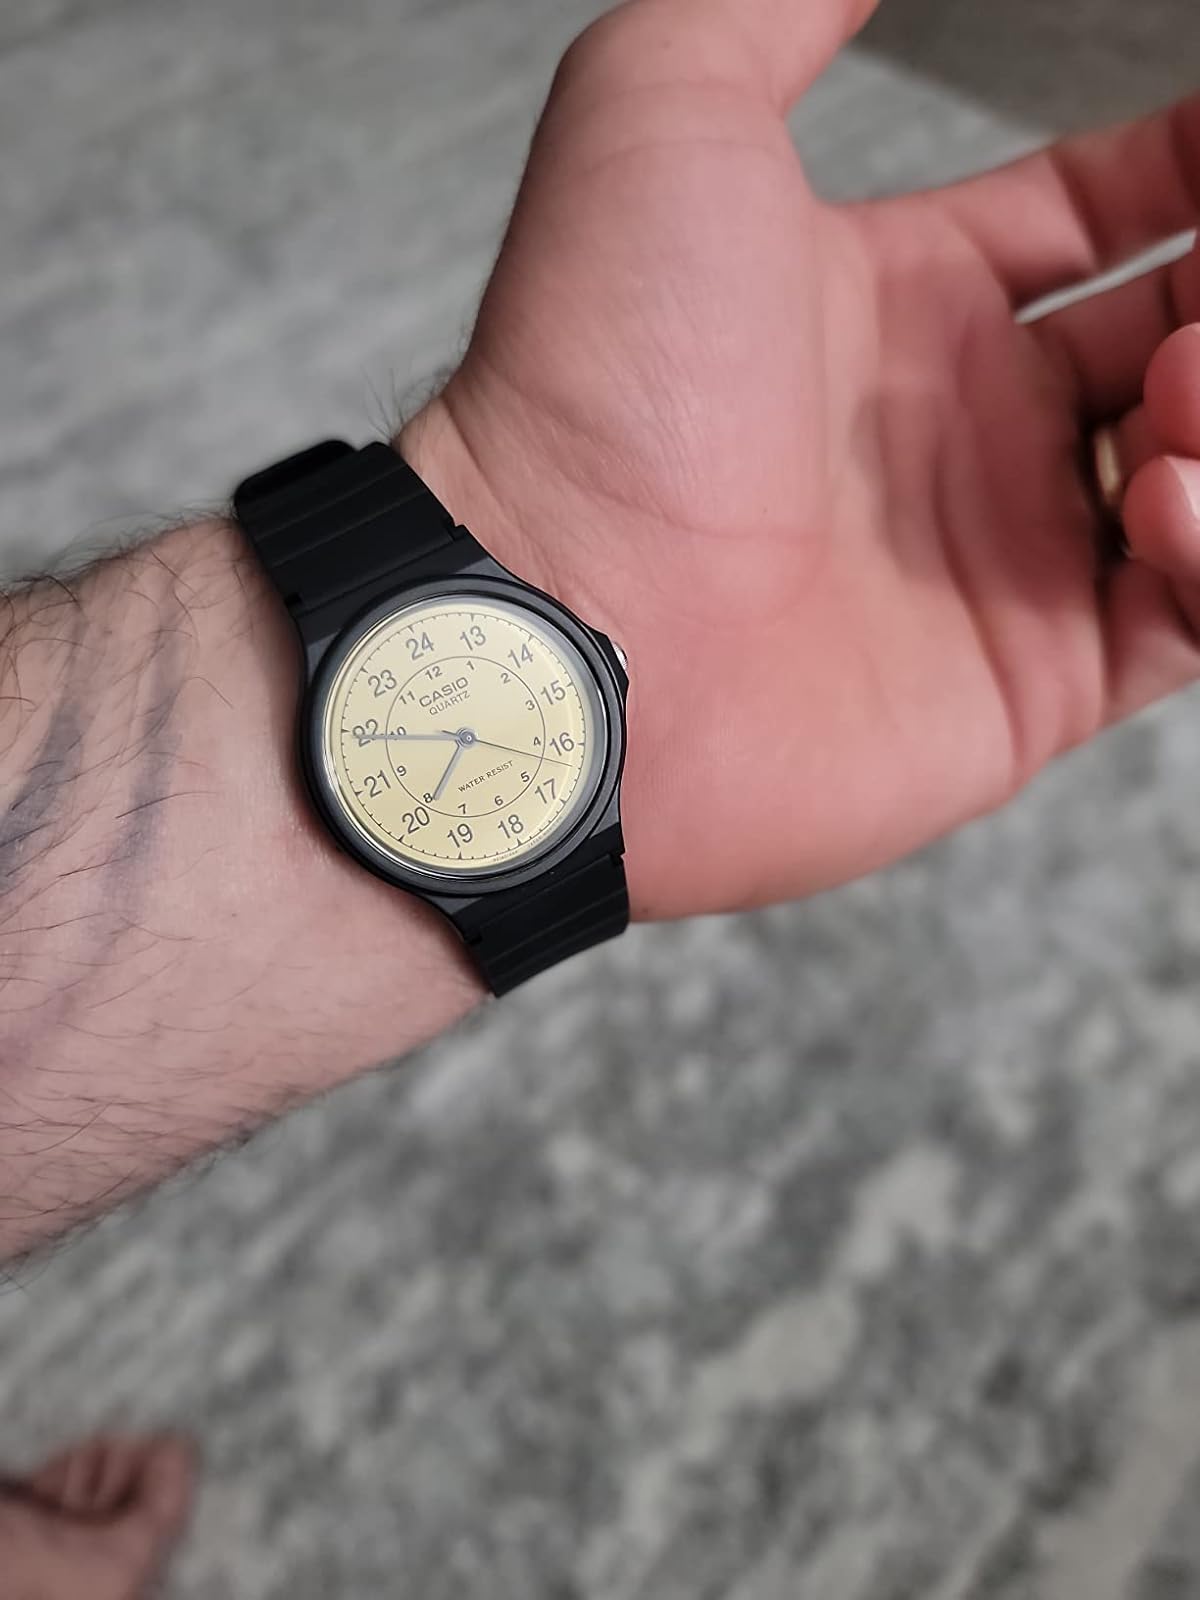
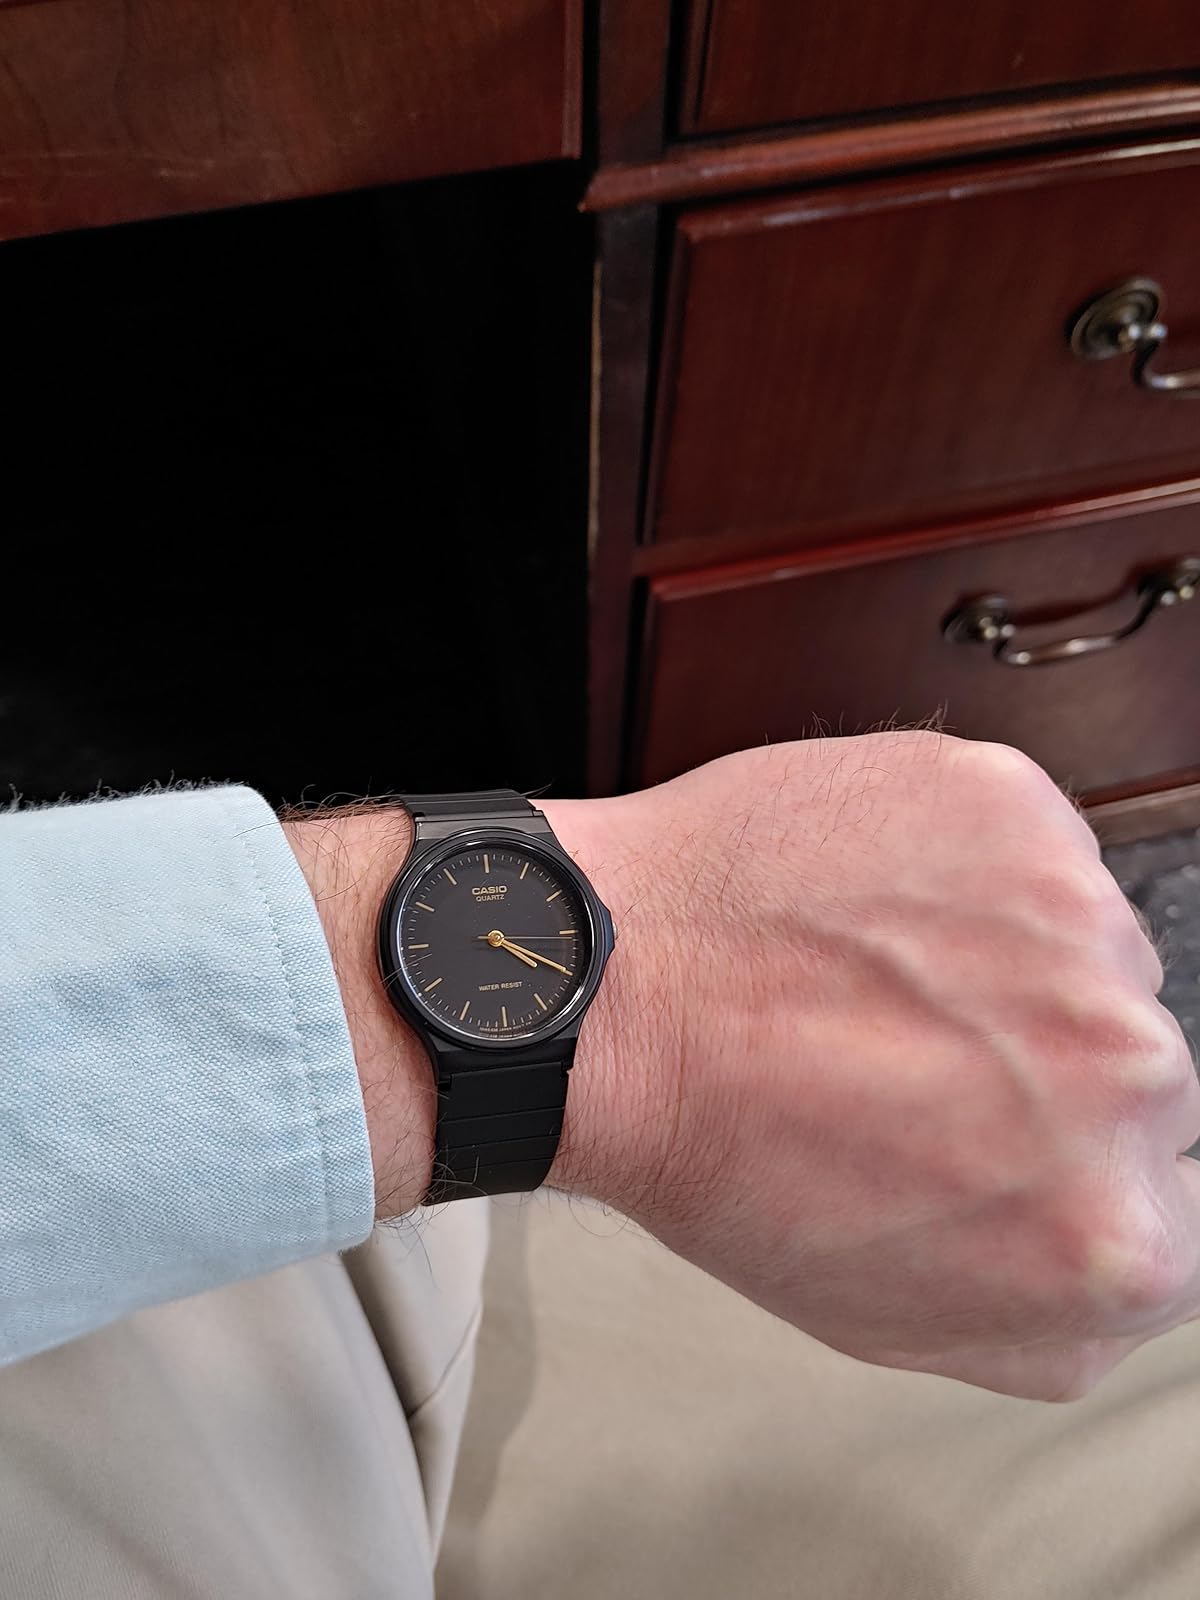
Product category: accessories_watch
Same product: no